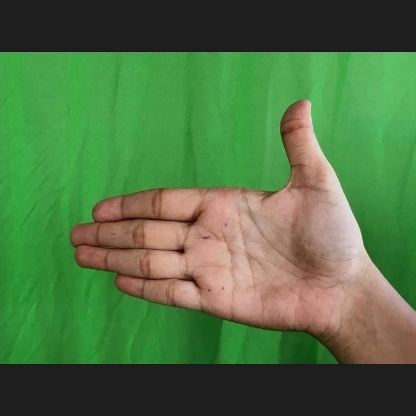
Mudra: Ardhachandran